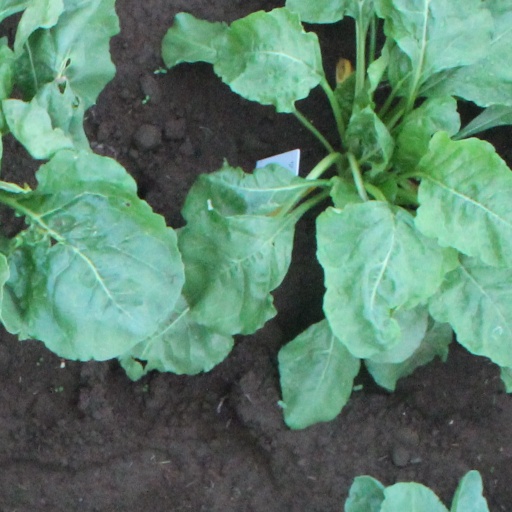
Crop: sugar beet